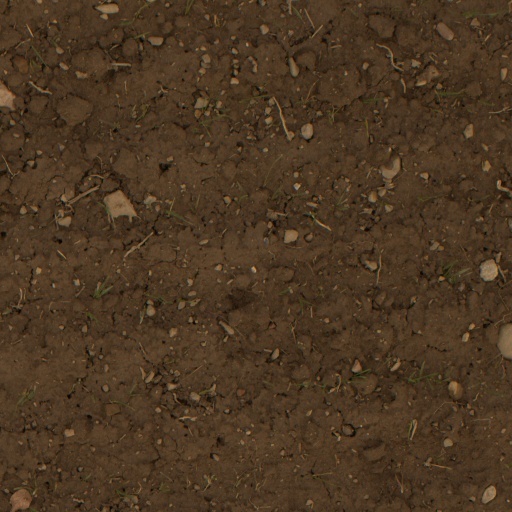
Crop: wheat